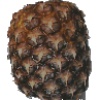
Label: pineapple